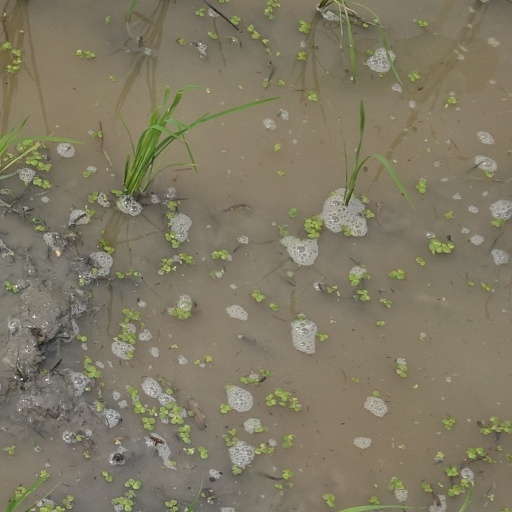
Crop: rice